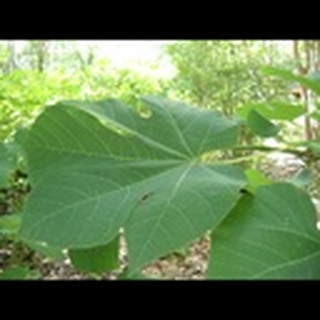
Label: healthy_cotton